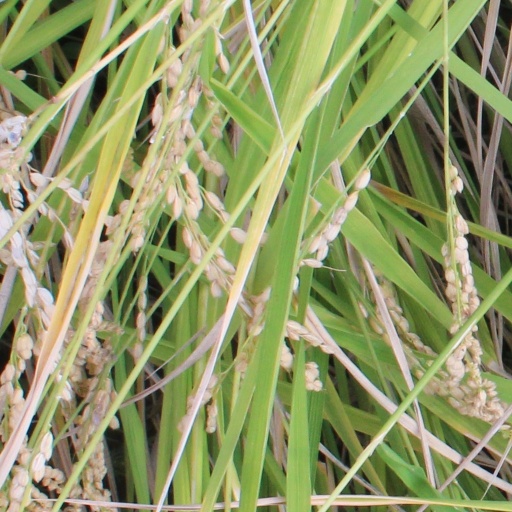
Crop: rice